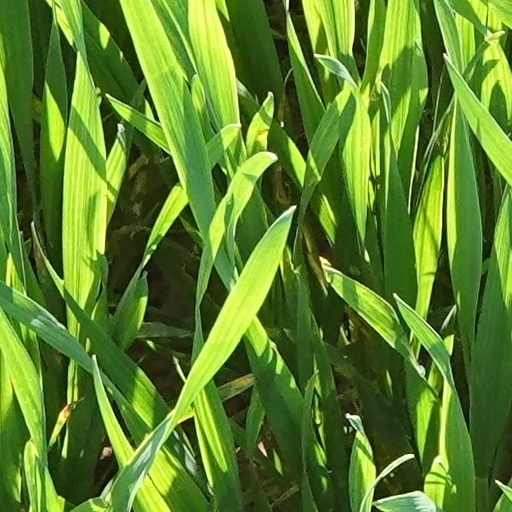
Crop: wheat